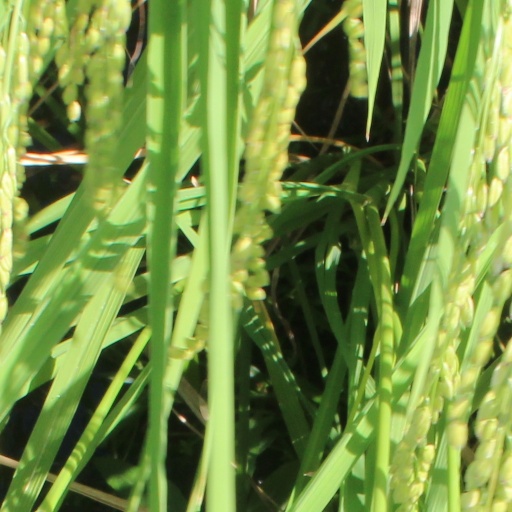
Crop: rice